Cheb railway station

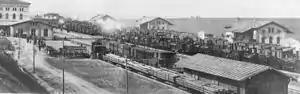
Cheb railway station area in 1866

The railway station was built in Neorenaissance style in 1865 and was designed by Viennese architect Heinrich von Hügel. In 1870 a service connecting the Ore Mountains area with Prague was started by the private railway company Buštěhrad Railway (B.E.B). In the same year the railway line to Chomutov was connected.